Garfield Barwick

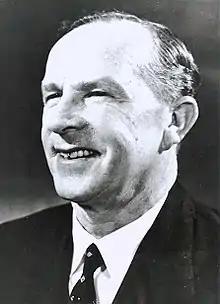
Barwick in 1959

Sir Garfield Edward John Barwick (22 June 190313 July 1997) was an Australian judge who was the seventh and longest serving Chief Justice of Australia, in office from 1964 to 1981. He had earlier been a Liberal Party politician, serving as a minister in the Menzies government from 1958 to 1964.